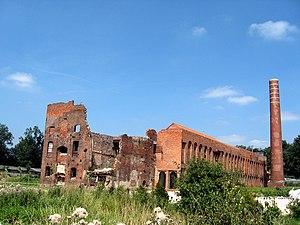
Cette page regroupe l’ensemble du patrimoine immobilier de la ville belge de Hasselt.